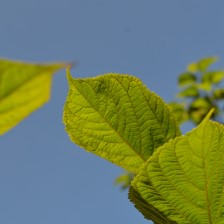
Variety: TaiwanStraberry